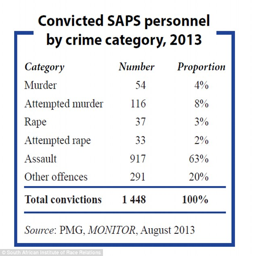
significant numbers of officers , despite being convicted of serious crimes , remain employed with the police